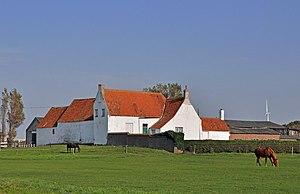
Blankenberge (Belgique): la ferme Raaswalle
Cette page regroupe l'ensemble des monuments classés de la ville de Blankenberghe.